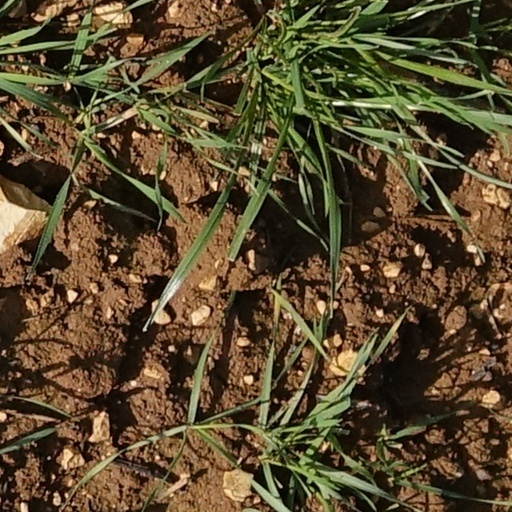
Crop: wheat